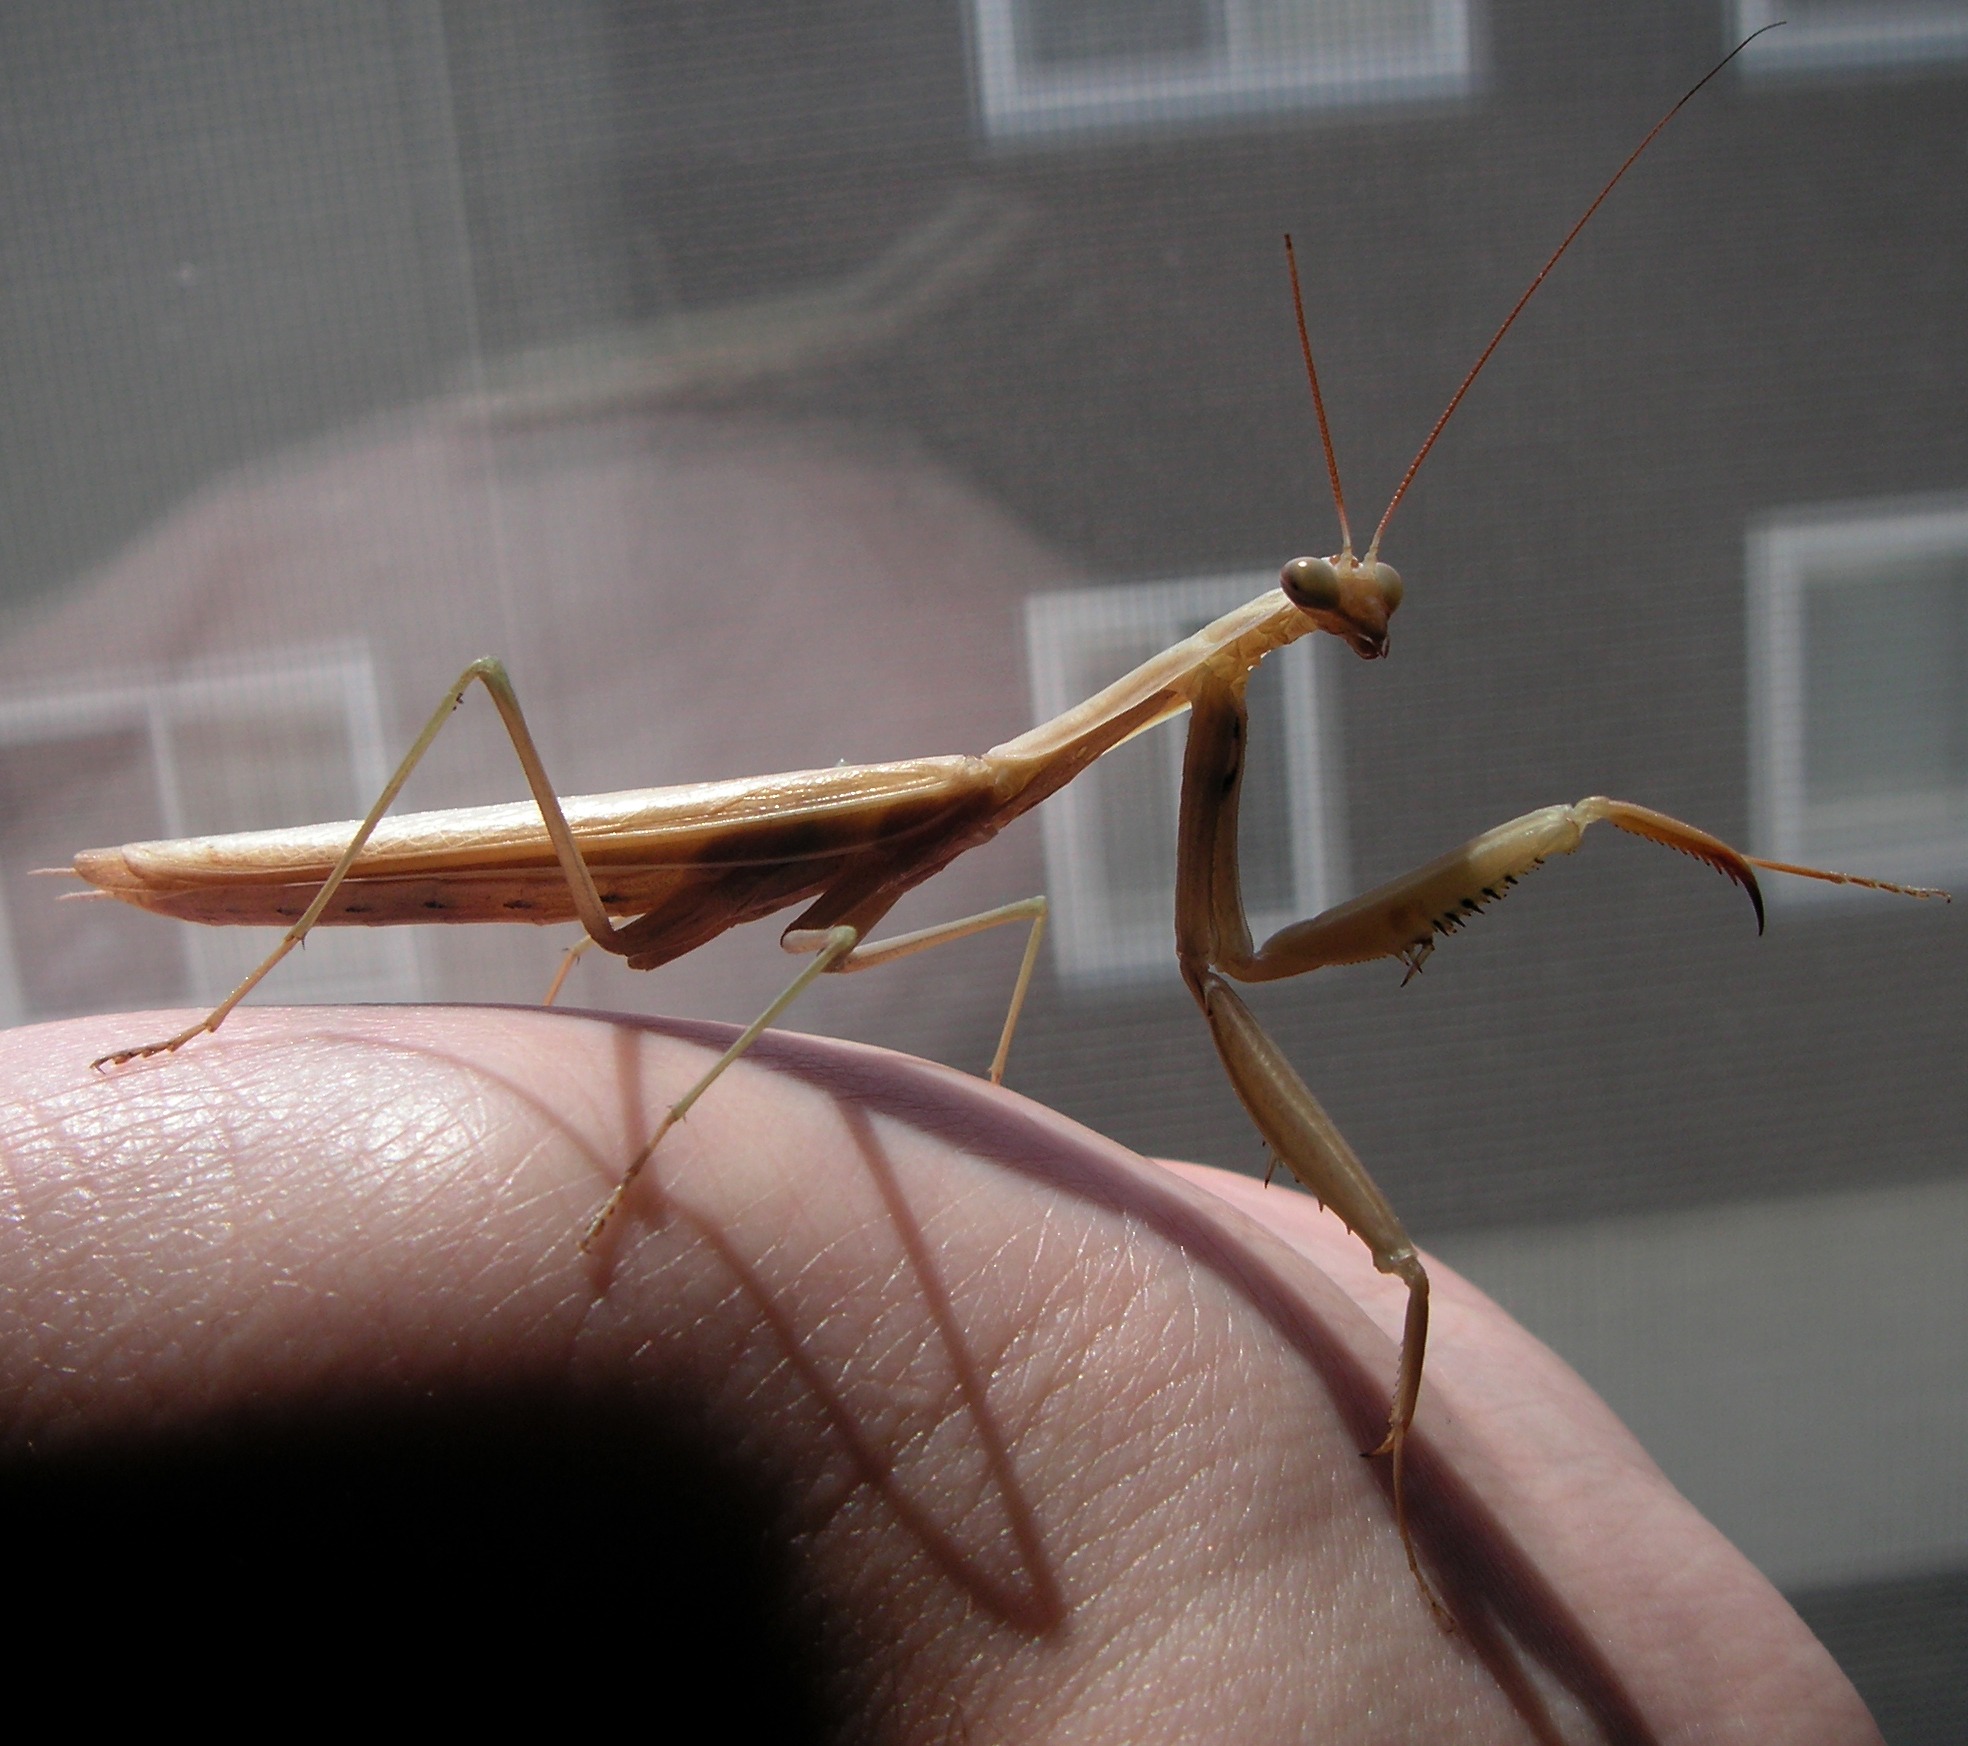
hand, wing, praying mantis, insect, macro, holding, fauna, invertebrate, close up, mantis, macro photography, arthropod